Dan Walker (politician)

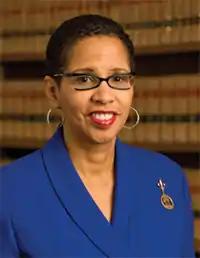
U.S. District Judge Ann Williams who sentenced Walker

In the 1980s, Walker entered the private sector by forming Butler-Walker, Inc, a chain of self-named quick oil change franchises later bought by Jiffy Lube, and acquiring two savings and loan associations, one of which was First American Savings and Loan Association of Oak Brook which would later be declared insolvent. In 1987, Walker was charged with Federal bank fraud based on two loans. A private contractor borrowed $279,000 from First American to build schools. Walker later personally borrowed $45,000 from that individual on a "handshake" basis. Those two loans ("borrowing from a borrower" while serving as a director) constituted bank fraud. Walker agreed to a plea bargain with Federal prosecutors; he pleaded guilty to bank fraud in the loan, perjury (based on dealings by the Association with his son), and filing false financial statements. He was sentenced to four years imprisonment for bank fraud, three years for perjury, and probation for false financial statements; the sentences to be served consecutively. At his sentencing, U.S. District Judge Ann Williams stated, "It's clear to this court that a pattern was established and that you, Mr. Walker, thought this bank was your own personal piggy bank to bail you out whenever you got into trouble."